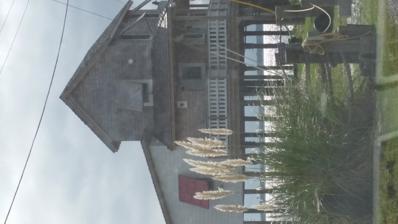
Building: Markham-Albertson-Stinson Cottage
Country: United States of America
Year built: 1916
Historic house in North Carolina, United States United States historic place Markham-Albertson-Stinson Cottage U.S. National Register of Historic Places Rebuilt structure Show map of North Carolina Show map of the United States Location 4300 W. Soundside Rd., Nags Head, North Carolina Coordinates 35°56′45″N 81°37′46″W / 35.94583°N 81.62944°W / 35.94583; -81.62944 Area less than one acre Built c. 1916 ( 1916 ) Architectural style Outer Banks cottage NRHP reference No. 05001544 Added to NRHP January 13, 2006 Markham-Albertson-Stinson Cottage , also known as Stinson's Ranch , was a historic home located at Nags Head , Dare County, North Carolina .  It was built about 1916, and was a 1 + 1 ⁄ 2 -story, frame, Outer Banks cottage on pilings above the water.  It had a wide porch on three sides. It was destroyed by Hurricane Irene in 2011. It was listed on the National Register of Historic Places in 2006. References